La Meauffe

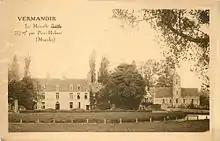
Church and manor prior the fighting in 1944.

On the 11 and 12 July 1944, the village was attacked by the 35th Infantry Division (United States) while defended by the German 352 ID and units of the 266 ID. The fighting, violent, started the 11th and ended the 12th, cost the lives of 19 US soldiers, wounding 170, with 25 missing. The road D54, leading to La Meauffe was renamed the "Death Valley Road" by the US soldiers.